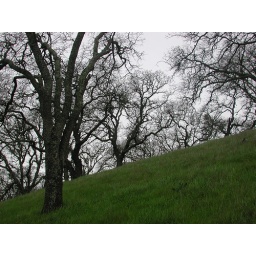
Oak Trees on a green hill in the Winter on Mt. Diablo